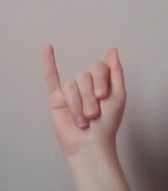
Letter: meem